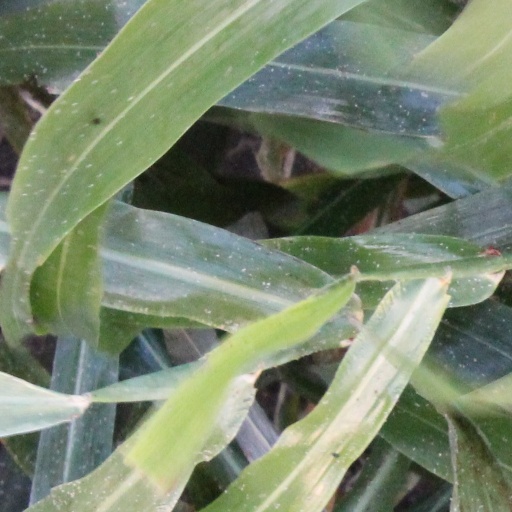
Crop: sorghum